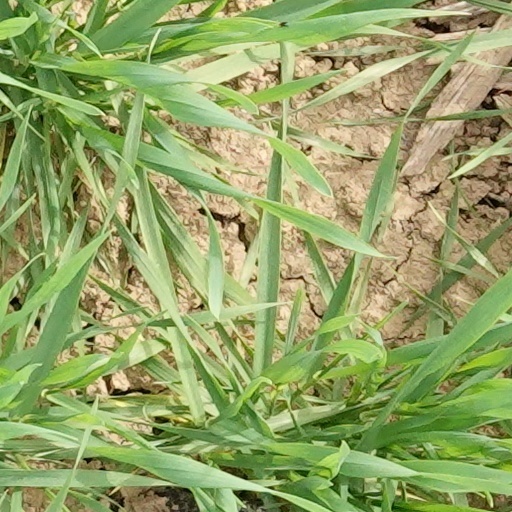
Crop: wheat